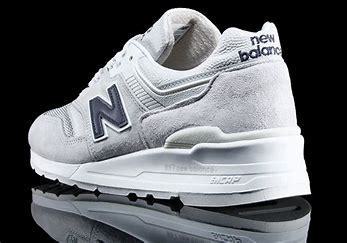
Brand: New
Model: Balance New Balance 997